Robert de Stretton

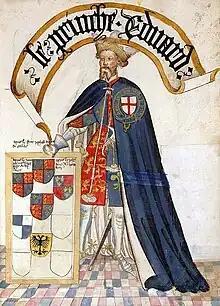
Edward the Black Prince, Stretton's patron, as Knight of the Order of the Garter.

The existence of the clerk Richard Heirick in the late 13th century makes clear that the Eyryks, like many other lower landed gentry families, were accustomed to some of their young men seeking ordination. However, nothing is known of how Robert de Stretton adopted this career path or of his education and clerical formation. Fletcher, in his earlier biography, asserted that he "became Doctor of Laws, one of the auditors of the Rota in the Court of Rome and Chaplain to Edward the Black Prince" - the academic claim derived from Henry Wharton's "Anglia Sacra". He had moderated the certainty of his claims for Stretton's academic achievements by the time he wrote his "Dictionary of National Biography" article. The recent Oxford edition discounts them as mistaken, allowing only that he was sometimes addressed as "Master" but no specific degree named. However, there is no doubt that he did become a client of Edward, the Prince of Wales, probably in the early 1340s. By March 1347 he was serving the prince as almoner – an important but essentially administrative office which might have been occupied by a deacon or one in minor orders. By May 1349, however, he was the prince's confessor – a function for which ordination to the priesthood was prerequisite.